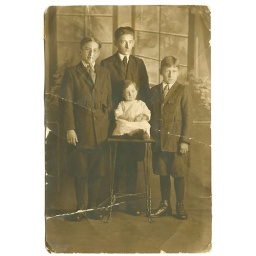
My dad, Carl with glasses and his brothers, John, Vern and Dave in the dress (common for kids) c.1917.